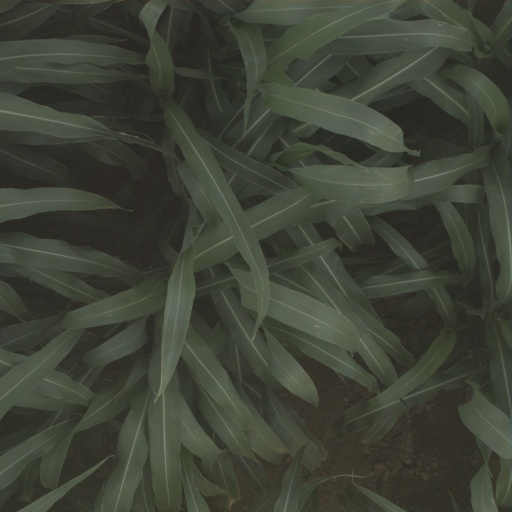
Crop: sorghum